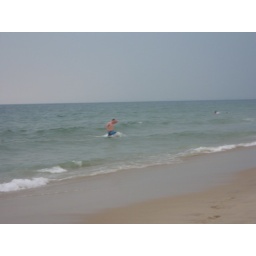
Rick swimming in the ocean in ungodly freezing water